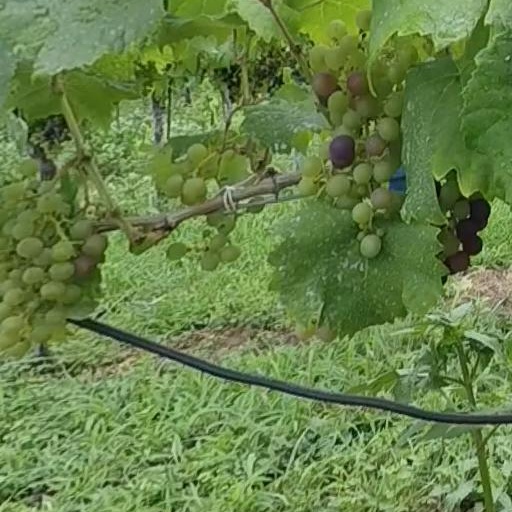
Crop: grape